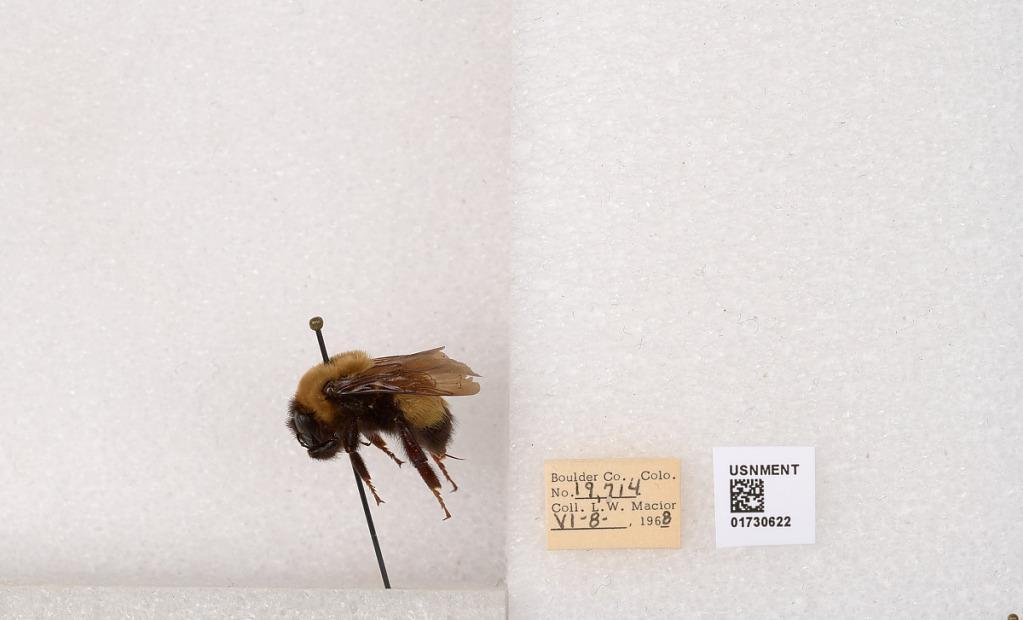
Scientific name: Bombus (Bombus) nevadensis Cresson
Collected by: L. Macior
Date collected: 1968-6-8
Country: United States
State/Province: Colorado
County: Boulder
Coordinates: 40.0925, -105.358